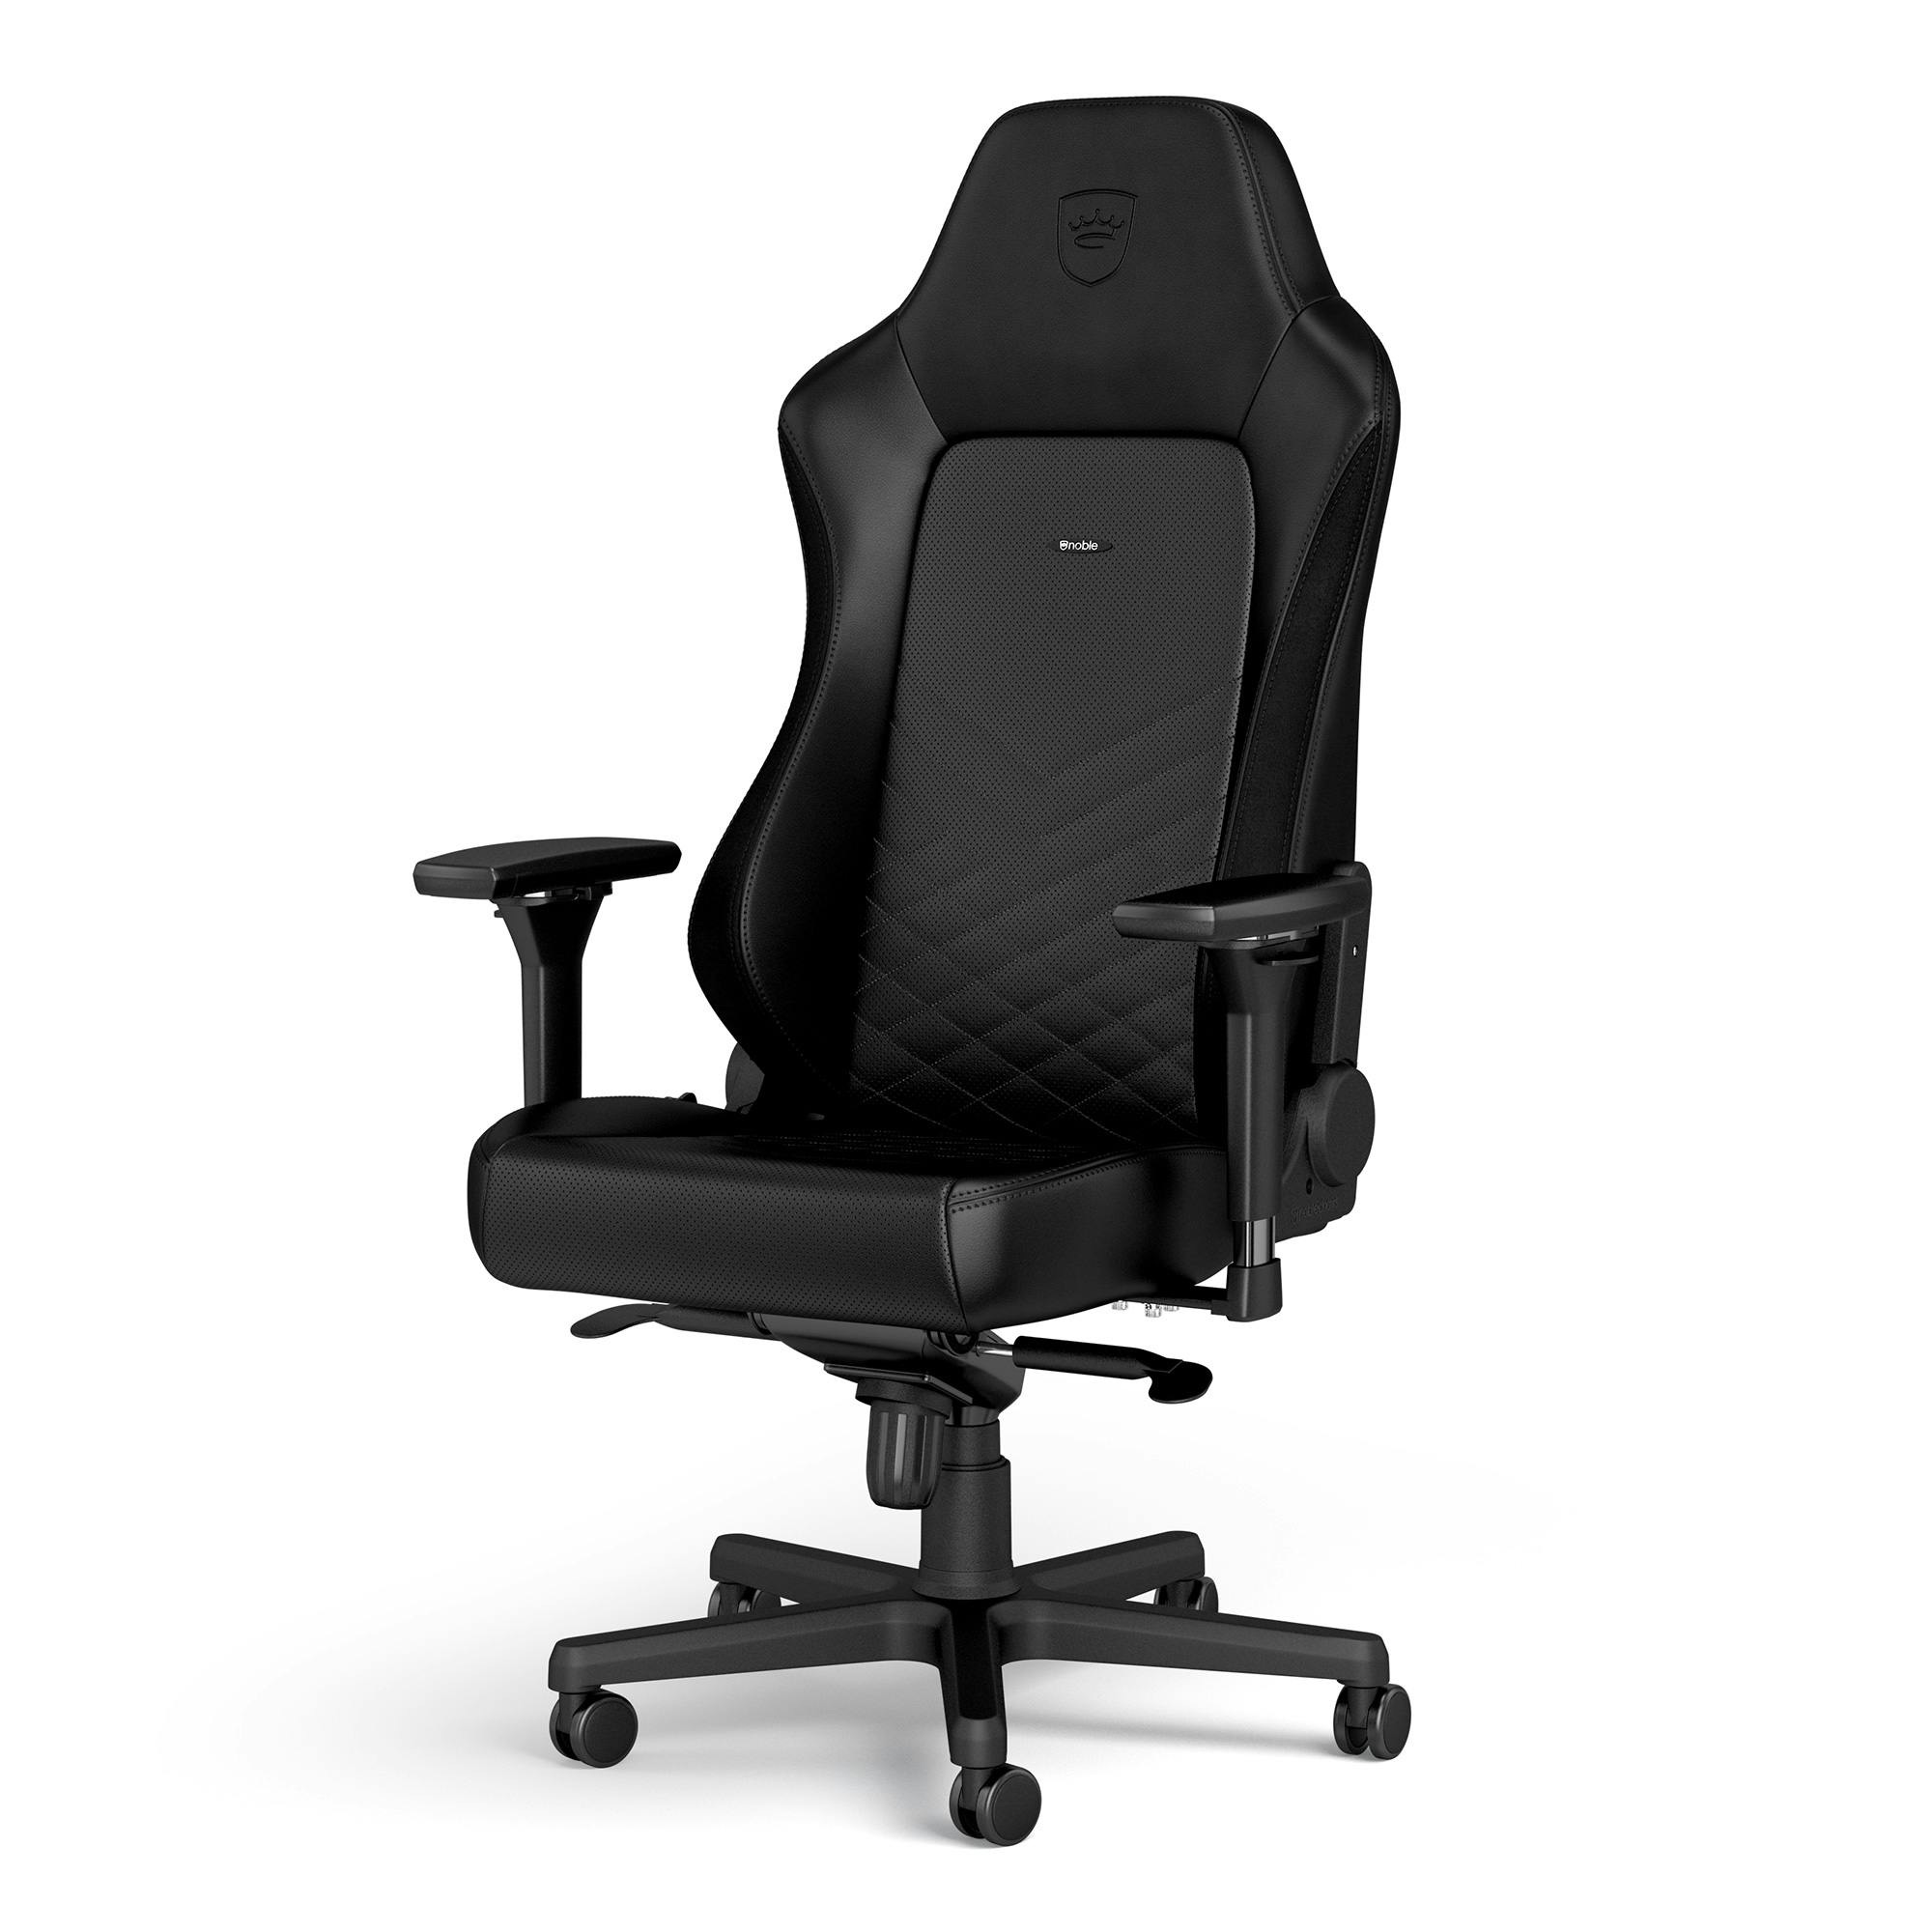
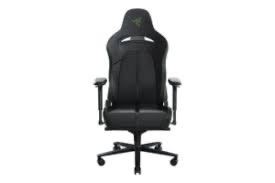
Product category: items_chair
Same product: no